Autosan Wetlina

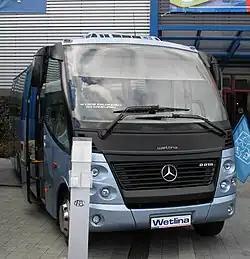
Prototype of the A8V.01.01 Wetlina.

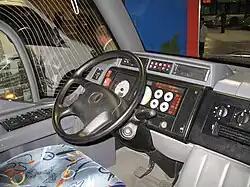
Driver cab in the Autosan Wetlina City.

This model was first presented in 2007 at the Transexpo Trade Fair as a prototype version named A8V.01.01 Wetlina. The following year the company produced a variety of models, the A8V.01.02 (tourist version) and the A8V.01.03 (intercity version). The prototype version was reduced in length by 475 mm, this was done by shortening of the overhang. In September 2008, during the Seven Public Transport Days in Warsaw, and a month later in the Transexpo in 2008 the company presented a variation of an urban Wetlina City (A8V.02.01). This was the new series which the company Autosan had begun to manufacture as they did with their older series of the Autosan Solina. The first units of the minibus were delivered to a company in Sweden. In the third quarter of 2009 the company started producing models with engines that meet the standard of the Euro 5 qualification. The series is sold on the market in the United Kingdom and Ireland, where the minibuses are known as Autosan Osprey. At the end of 2010, the trade name removed the A8V. From that moment, the minibuses are known as Autosan Wetlina and Autosan Wetlina City. In 2011, the Autosan company has made a prisoner transportation bus in the series. The production of the Autosan Wetlina minibus had been stopped in 2013, which was related to the stop in manufacture of the chassis for the Mercedes-Benz Vario.